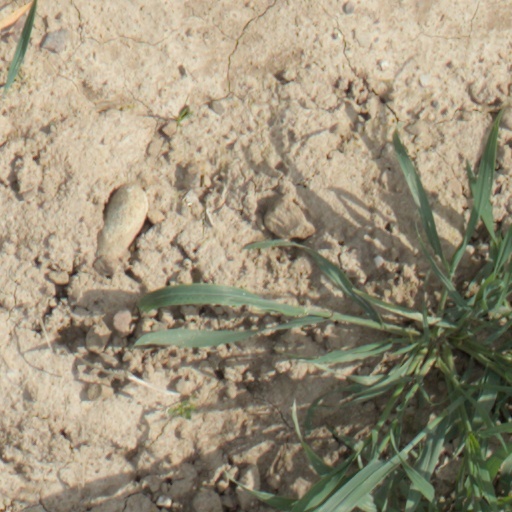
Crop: wheat